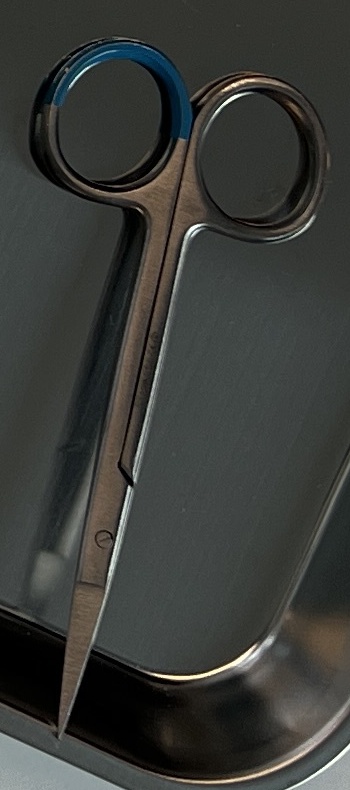
Hinged instrument state: closed